Davide Cimolai

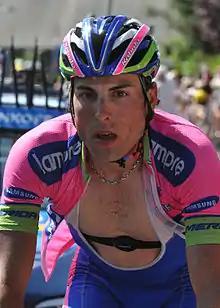
Cimolai at the 2013 Tour de France.

Davide Cimolai (born 13 August 1989) is an Italian professional road and track bicycle racer, who currently rides for UCI WorldTeam .